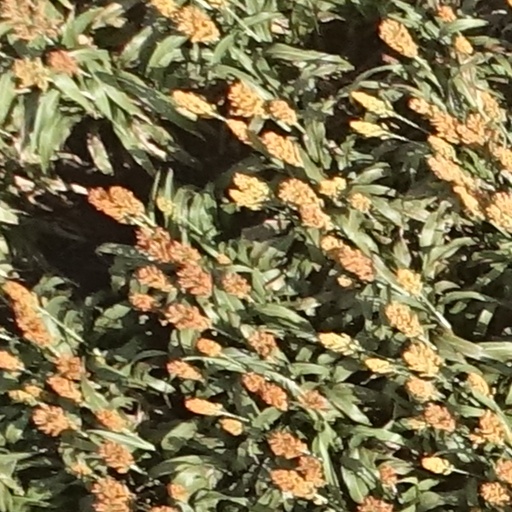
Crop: sorghum